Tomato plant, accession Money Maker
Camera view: tilt-top (135 deg); turntable rotation: 0 degrees
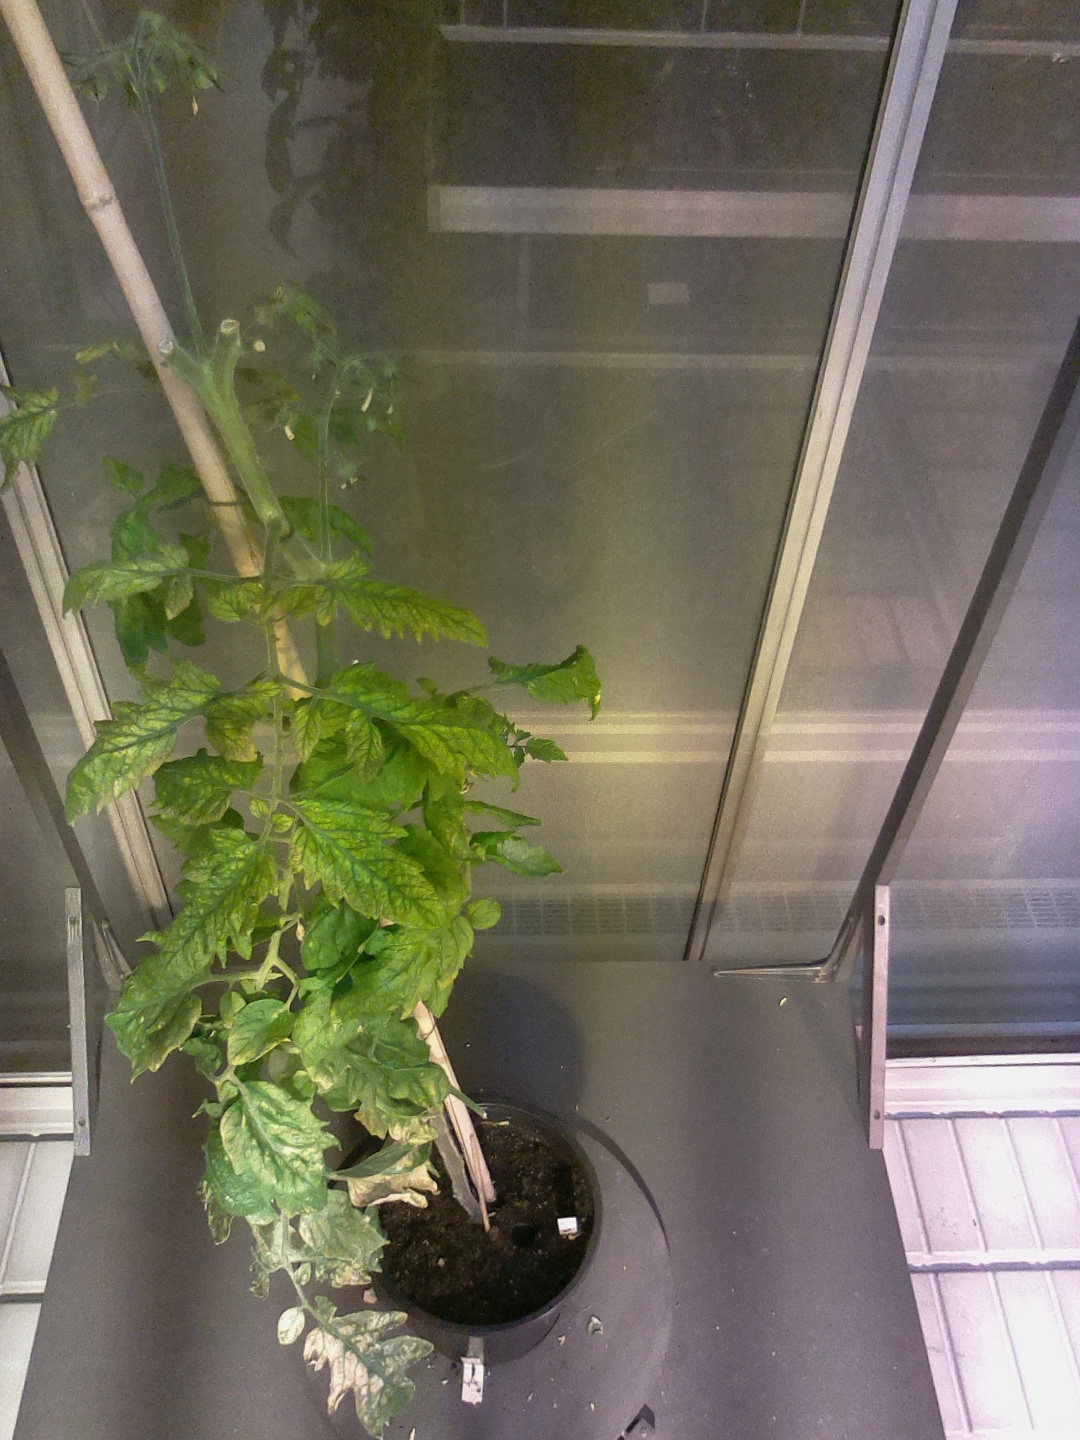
BBCH growth stage 77: 70%-80% of final fruit size